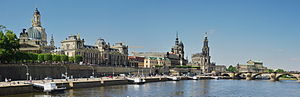
Dresden
Dresdens Altstadt set fra Elbens nordbred
Dresden er en tysk storby og hovedstad i delstaten Sachsen. Den ligger i Elbens floddal mellem Berlin og Prag